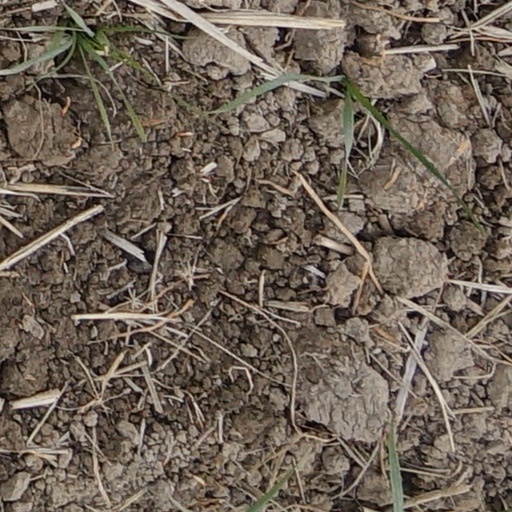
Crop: wheat